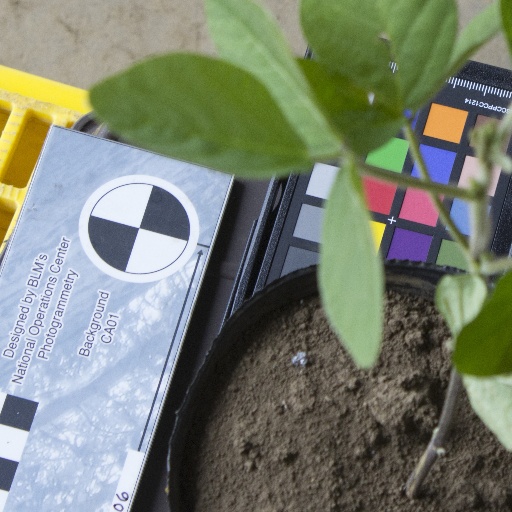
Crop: soybean